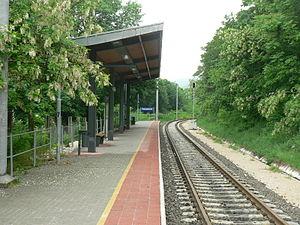
La gare de Pázmáneum est une halte ferroviaire hongroise, située à Piliscsaba.